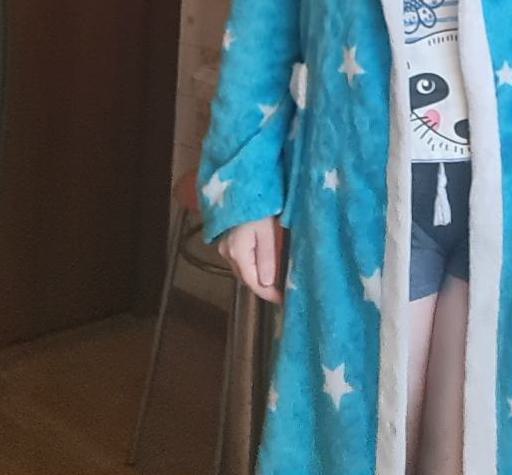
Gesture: no_gesture